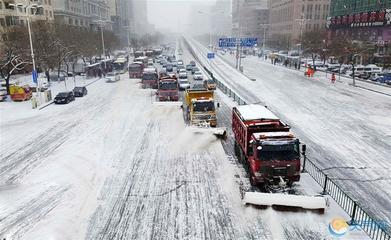
Weather: snow or frosty